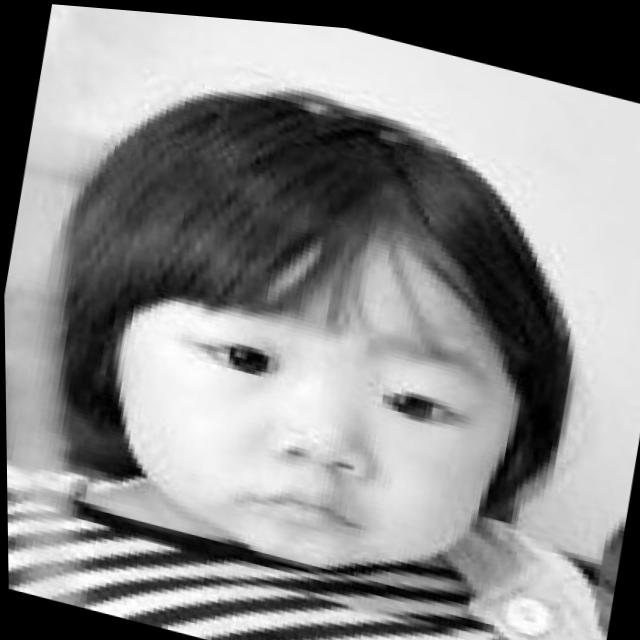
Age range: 0-12